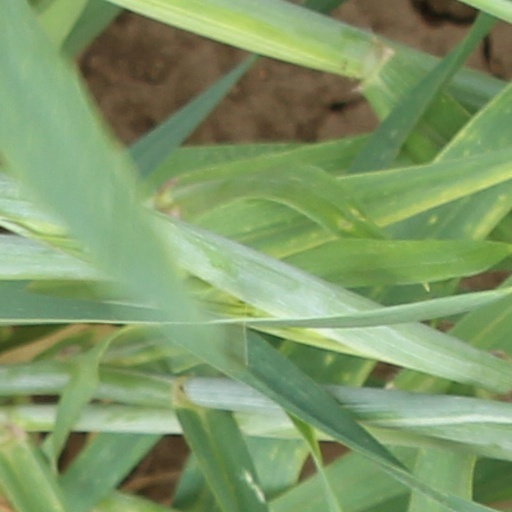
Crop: wheat